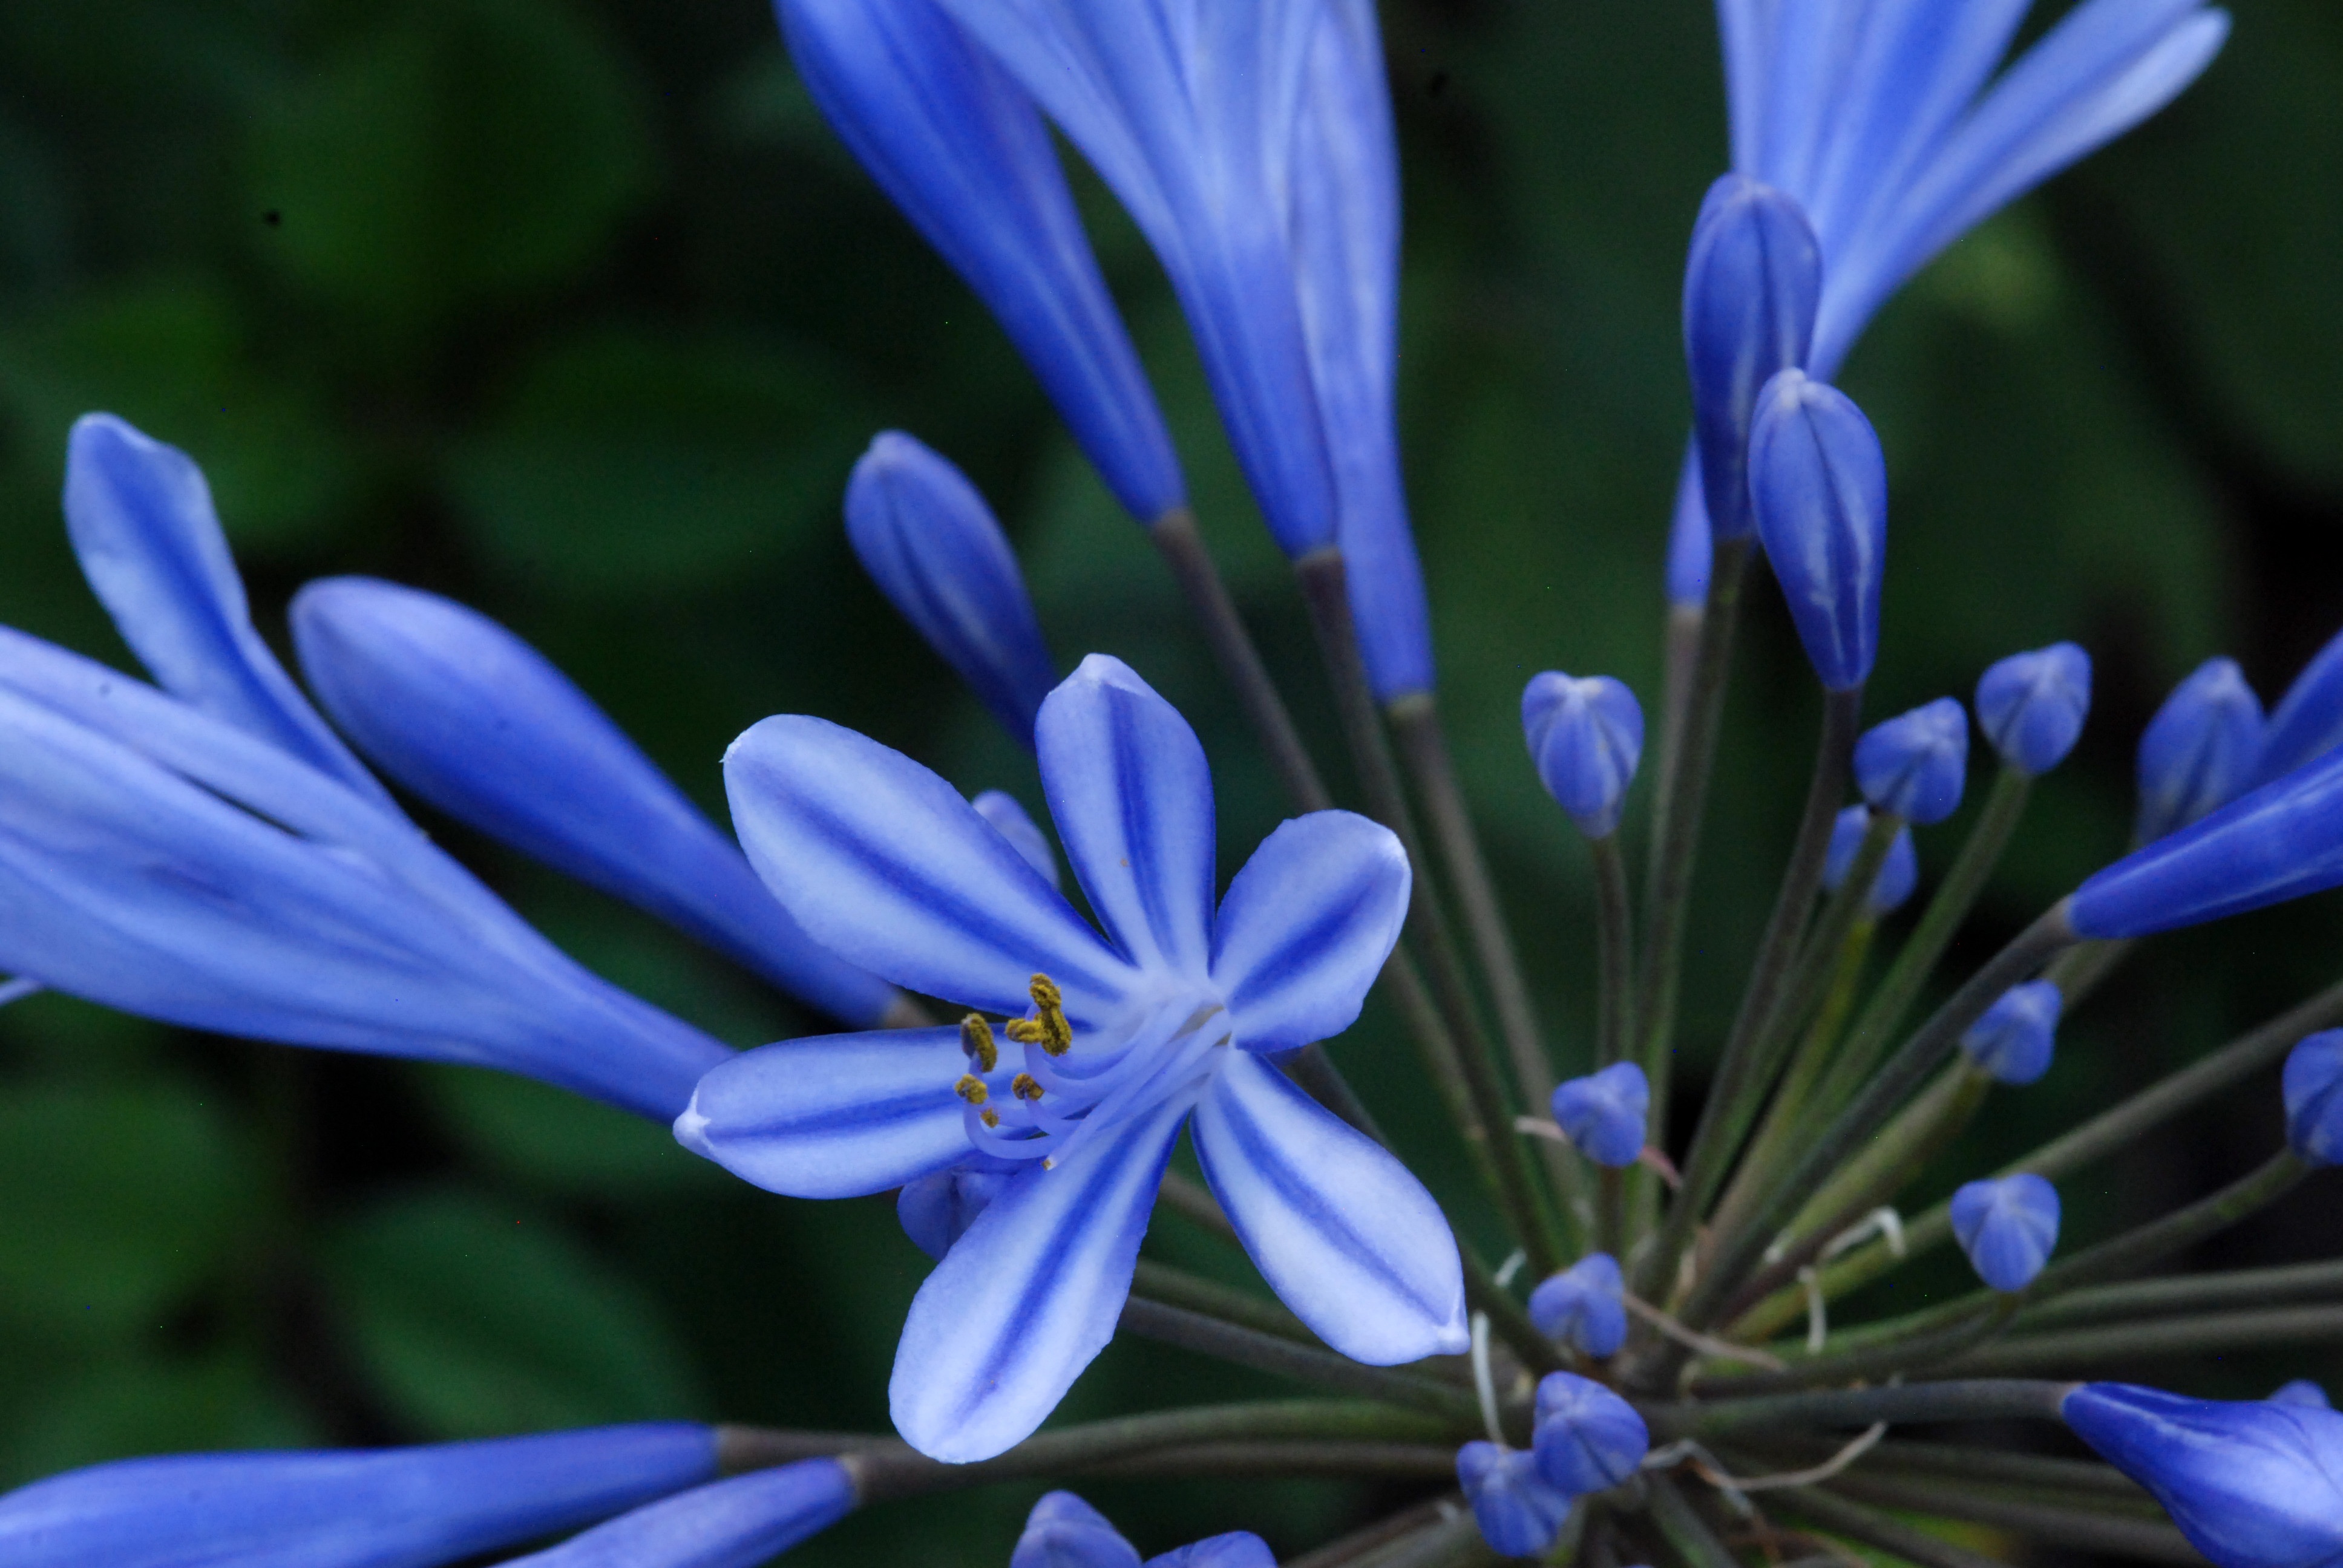
nature, blossom, plant, white, flower, petal, herb, produce, macro, botany, blue, black, garden, flora, wildflower, colors, pistil, agapanthus, flowering, scilla, chicory, madeira, macro photography, flowering plant, hatching, land plant